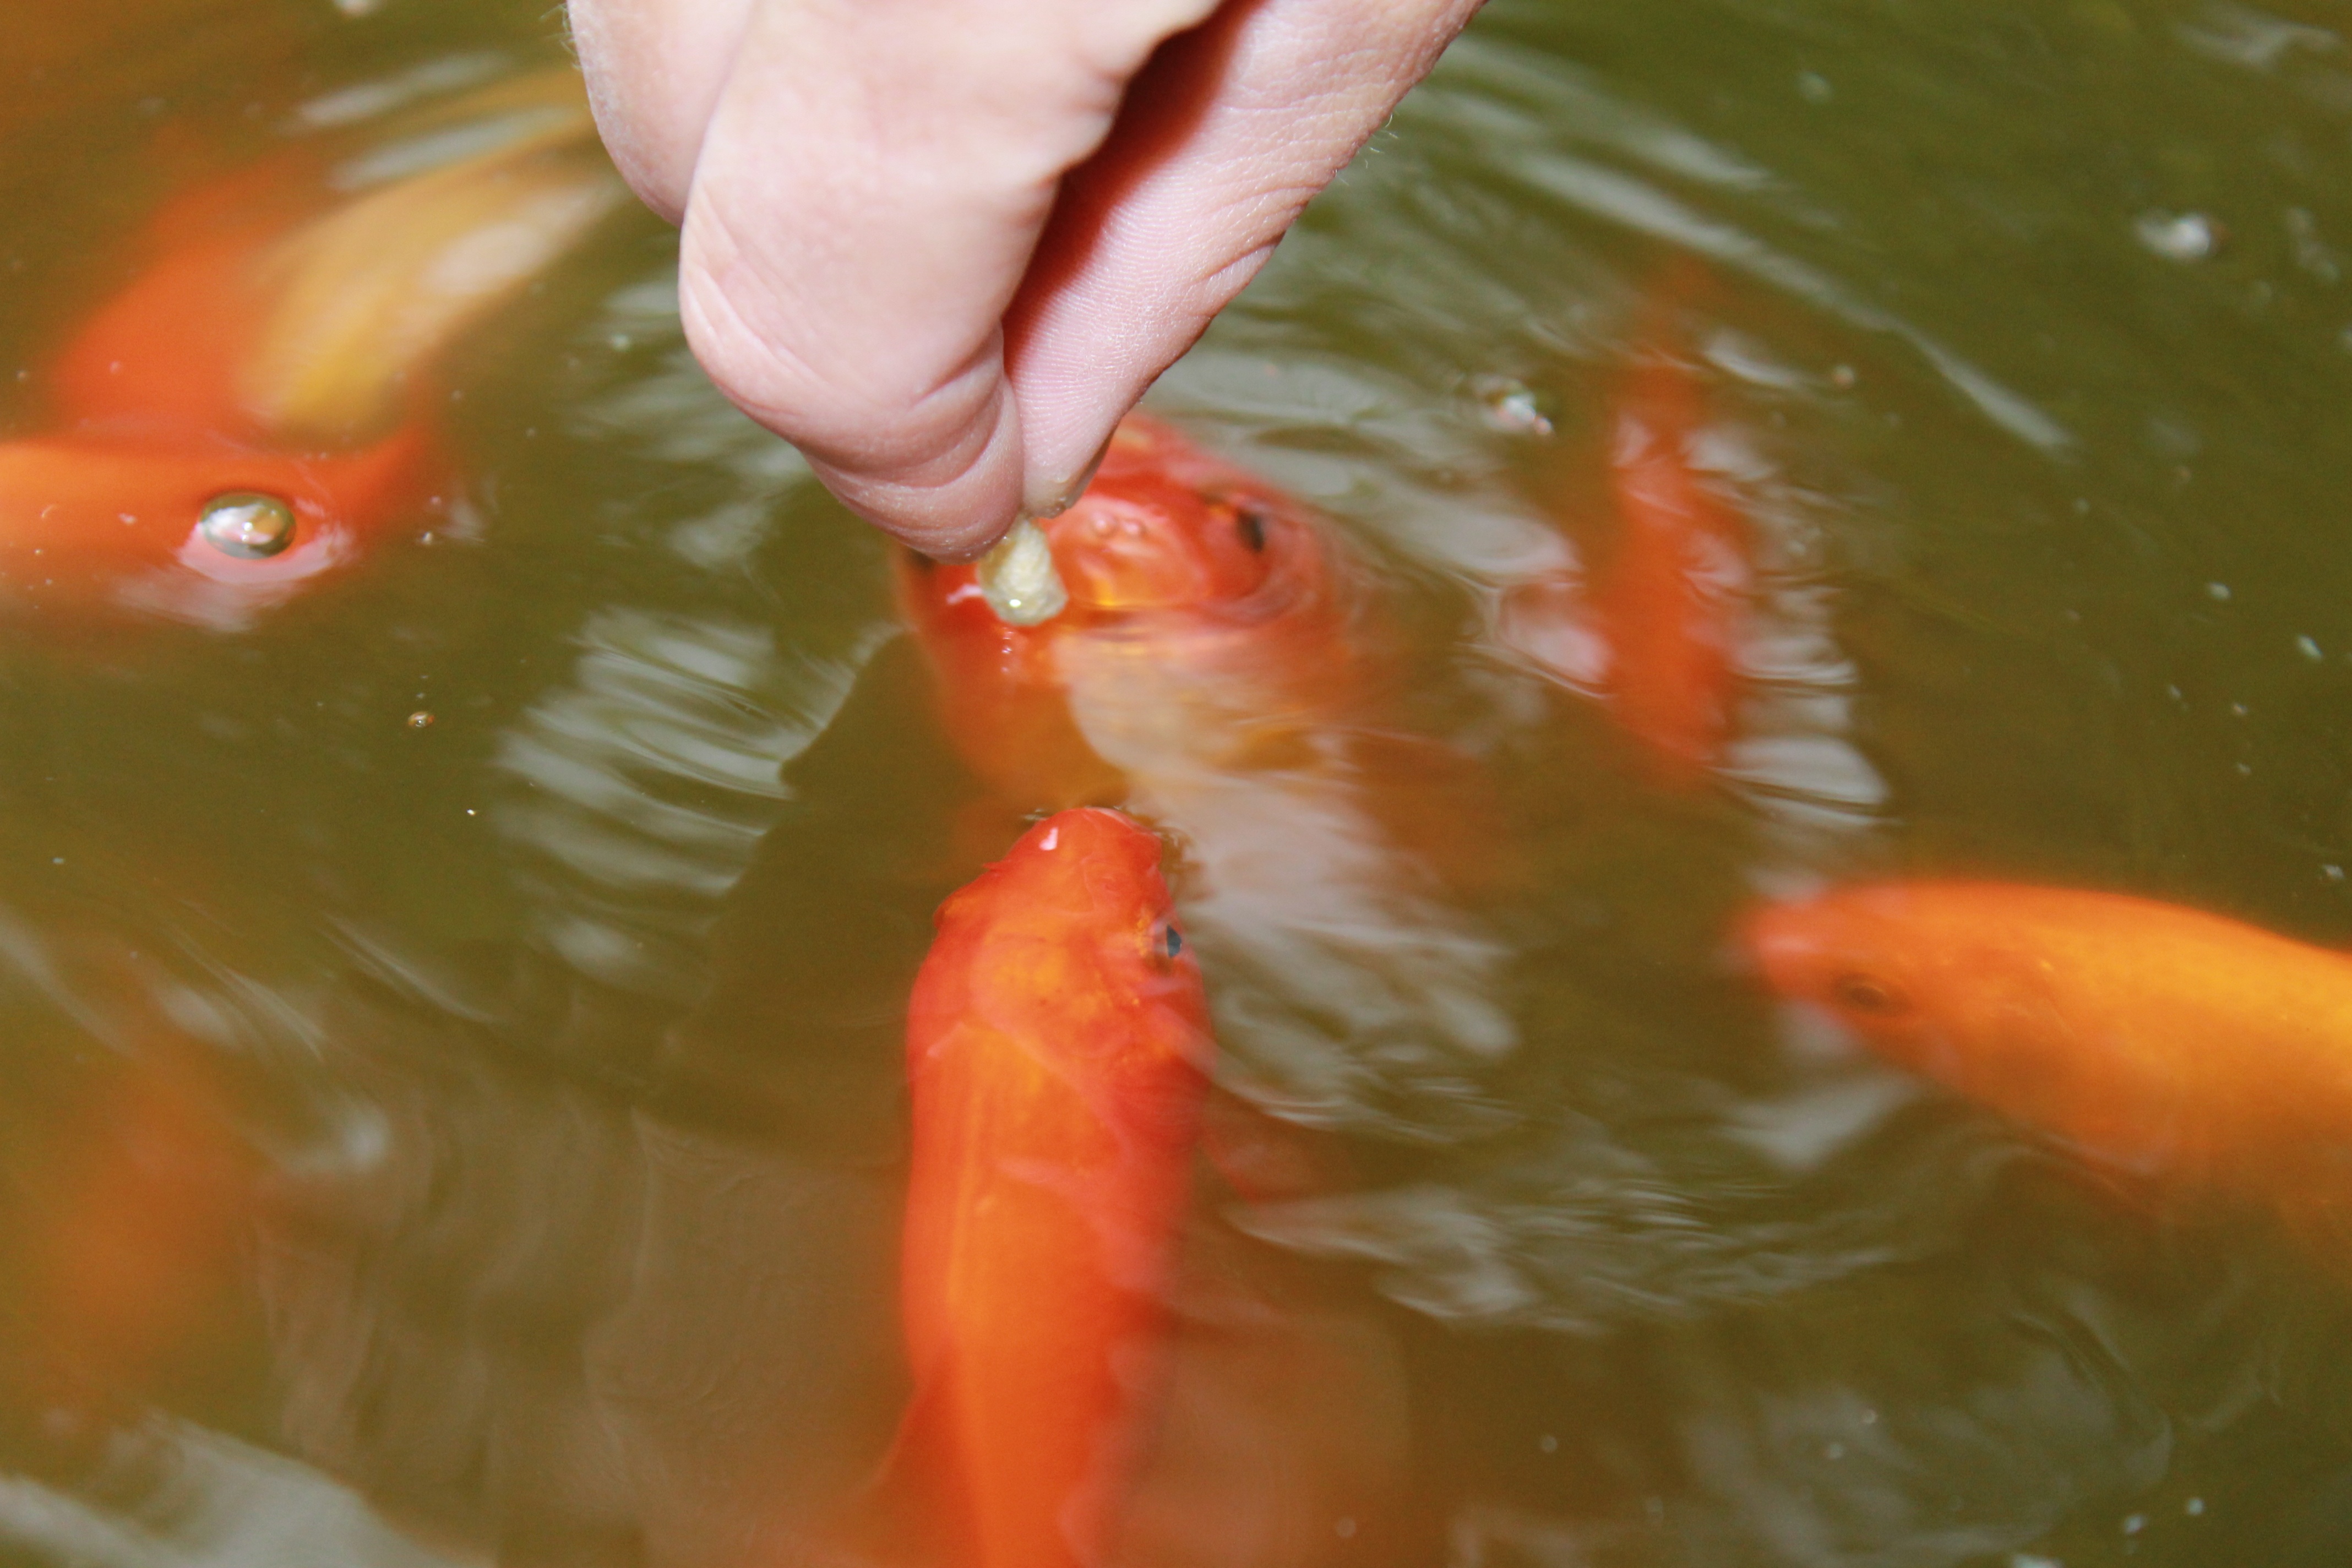
water, lake, pond, feed, fish, animals, goldfish, koi, carp, appear